Geology of New England

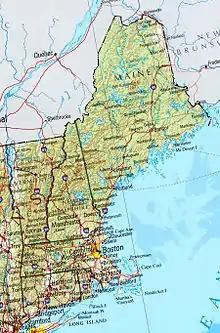

The bedrock geology of New England was heavily influenced by various tectonic events that have occurred since the Paleozoic Era including the accretion of land masses that formed various continental terranes to the Mesozoic rifting of the Hartford Basin.